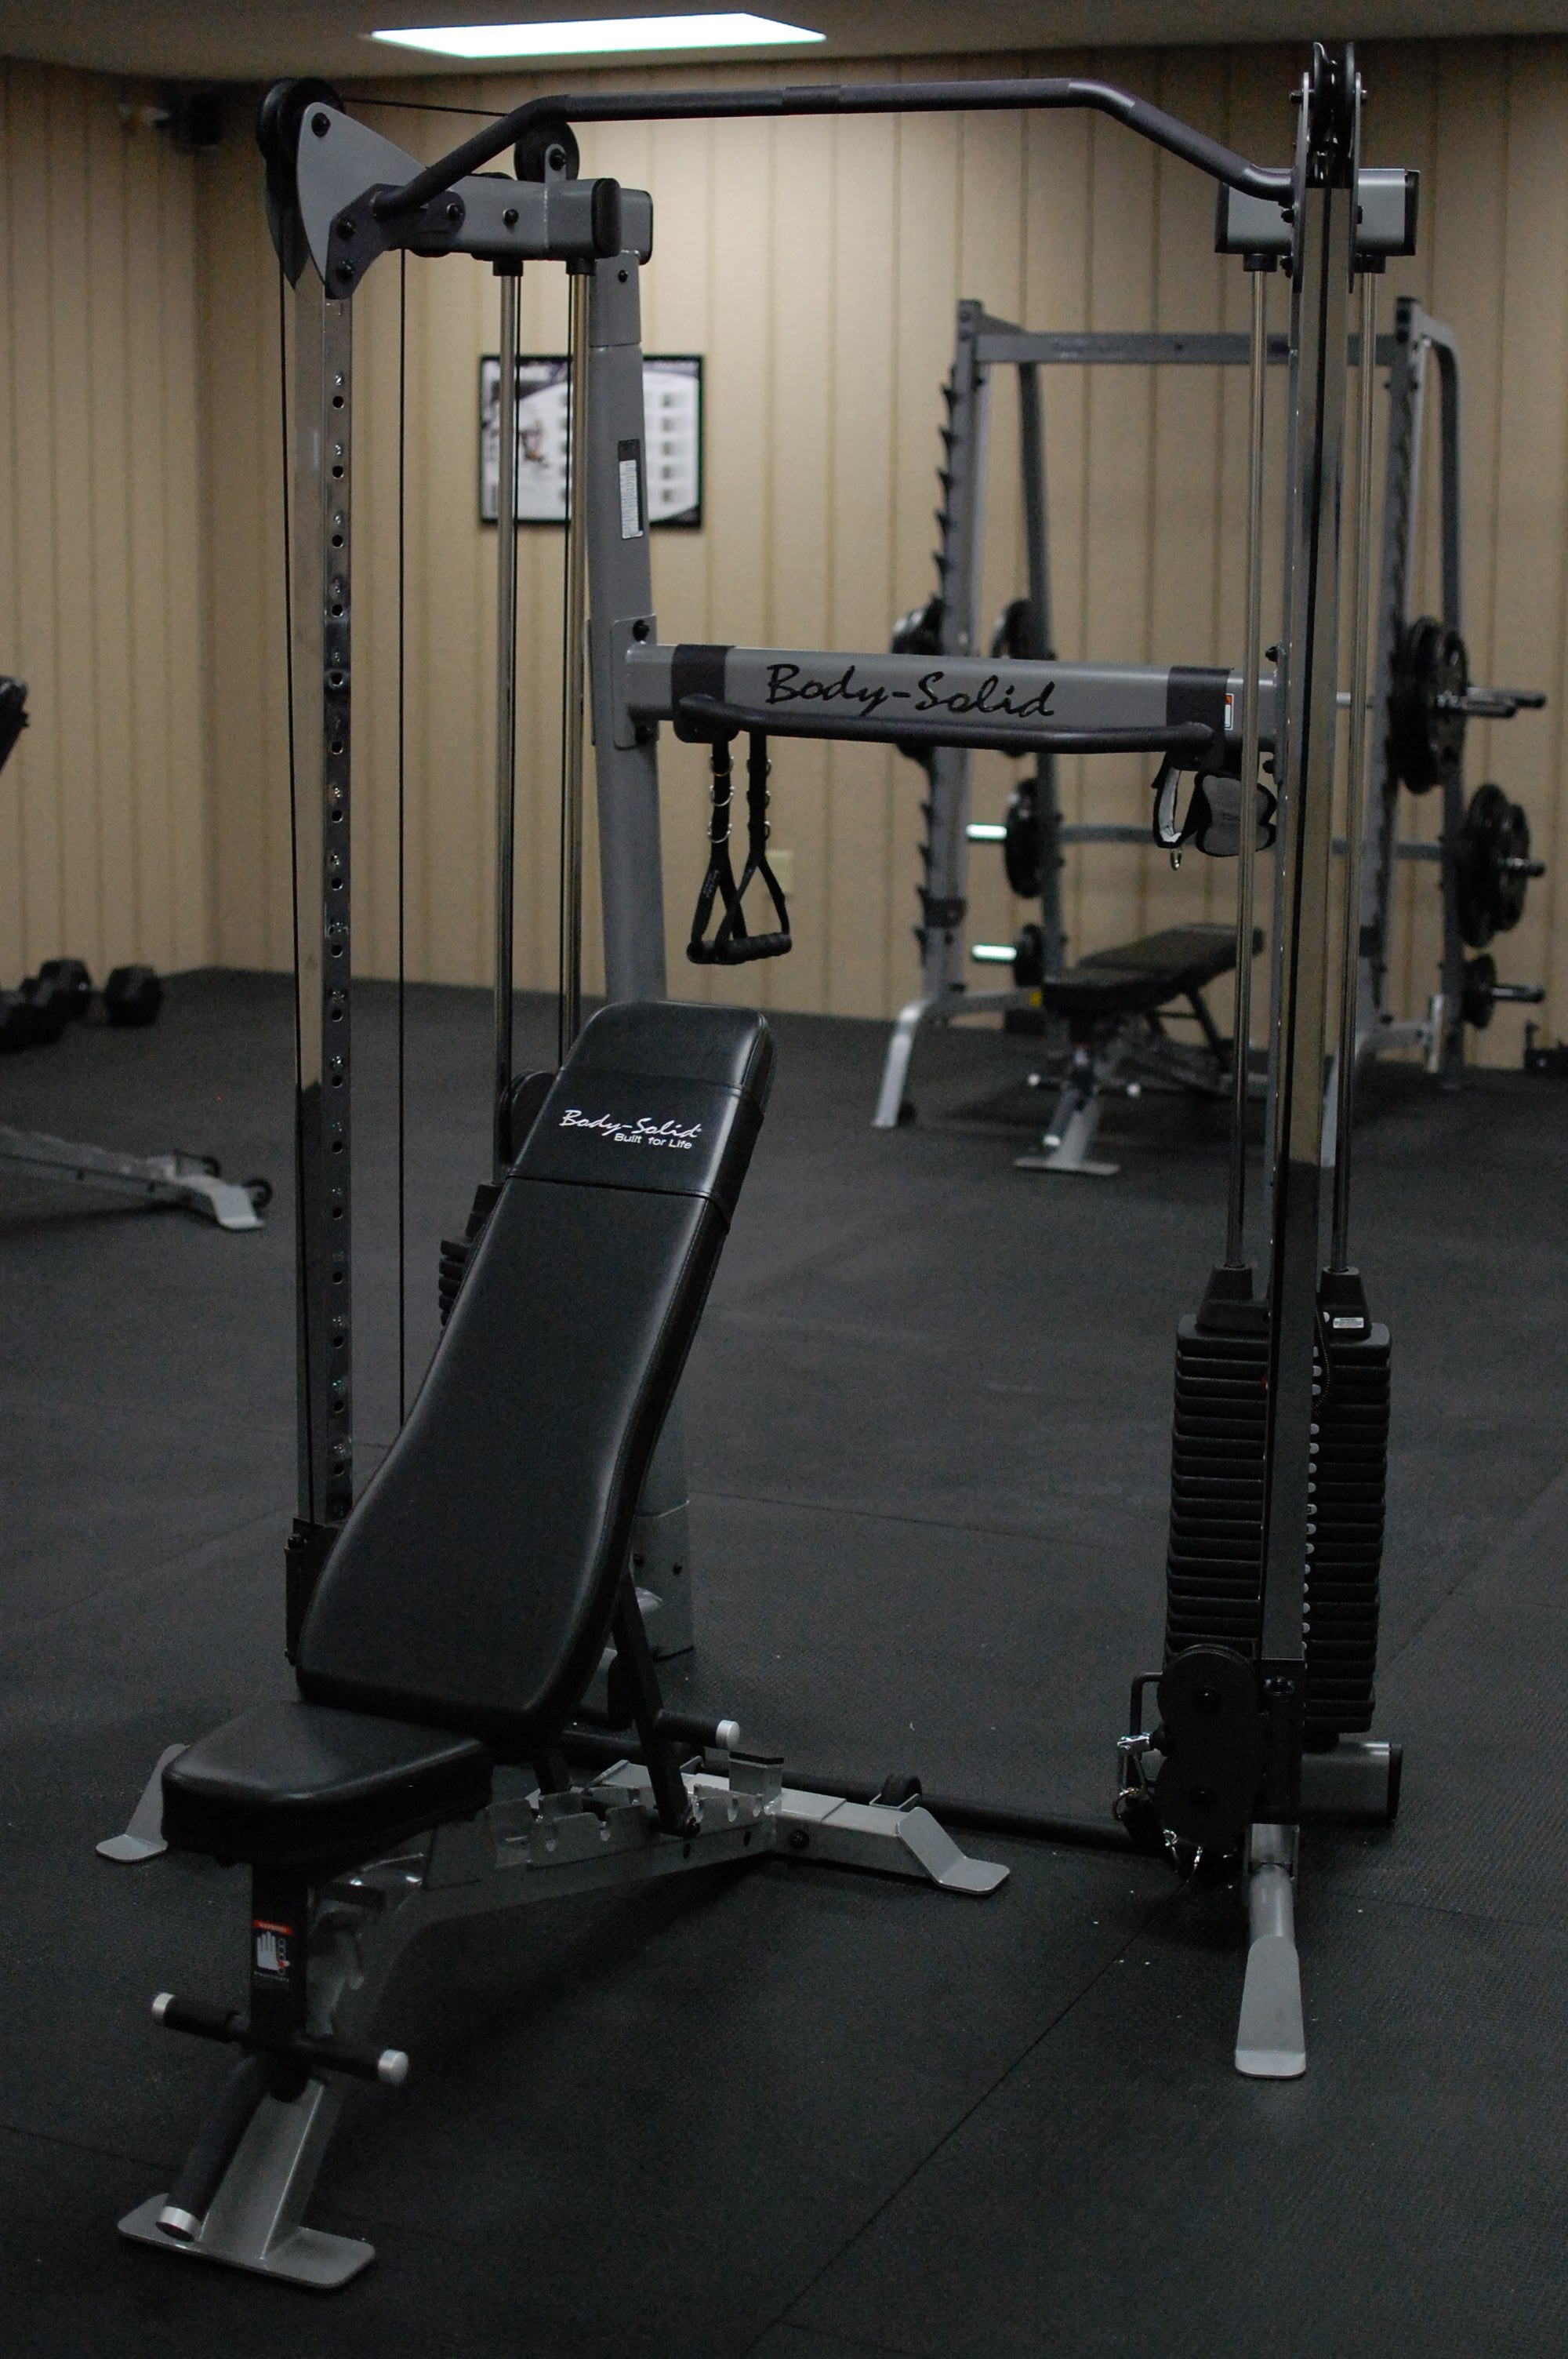
structure, training, exercise, room, arm, fitness, gym, workout, muscle, chest, strength training, barbell, geographical feature, sport venue, physical fitness, leg extension, lifting weights